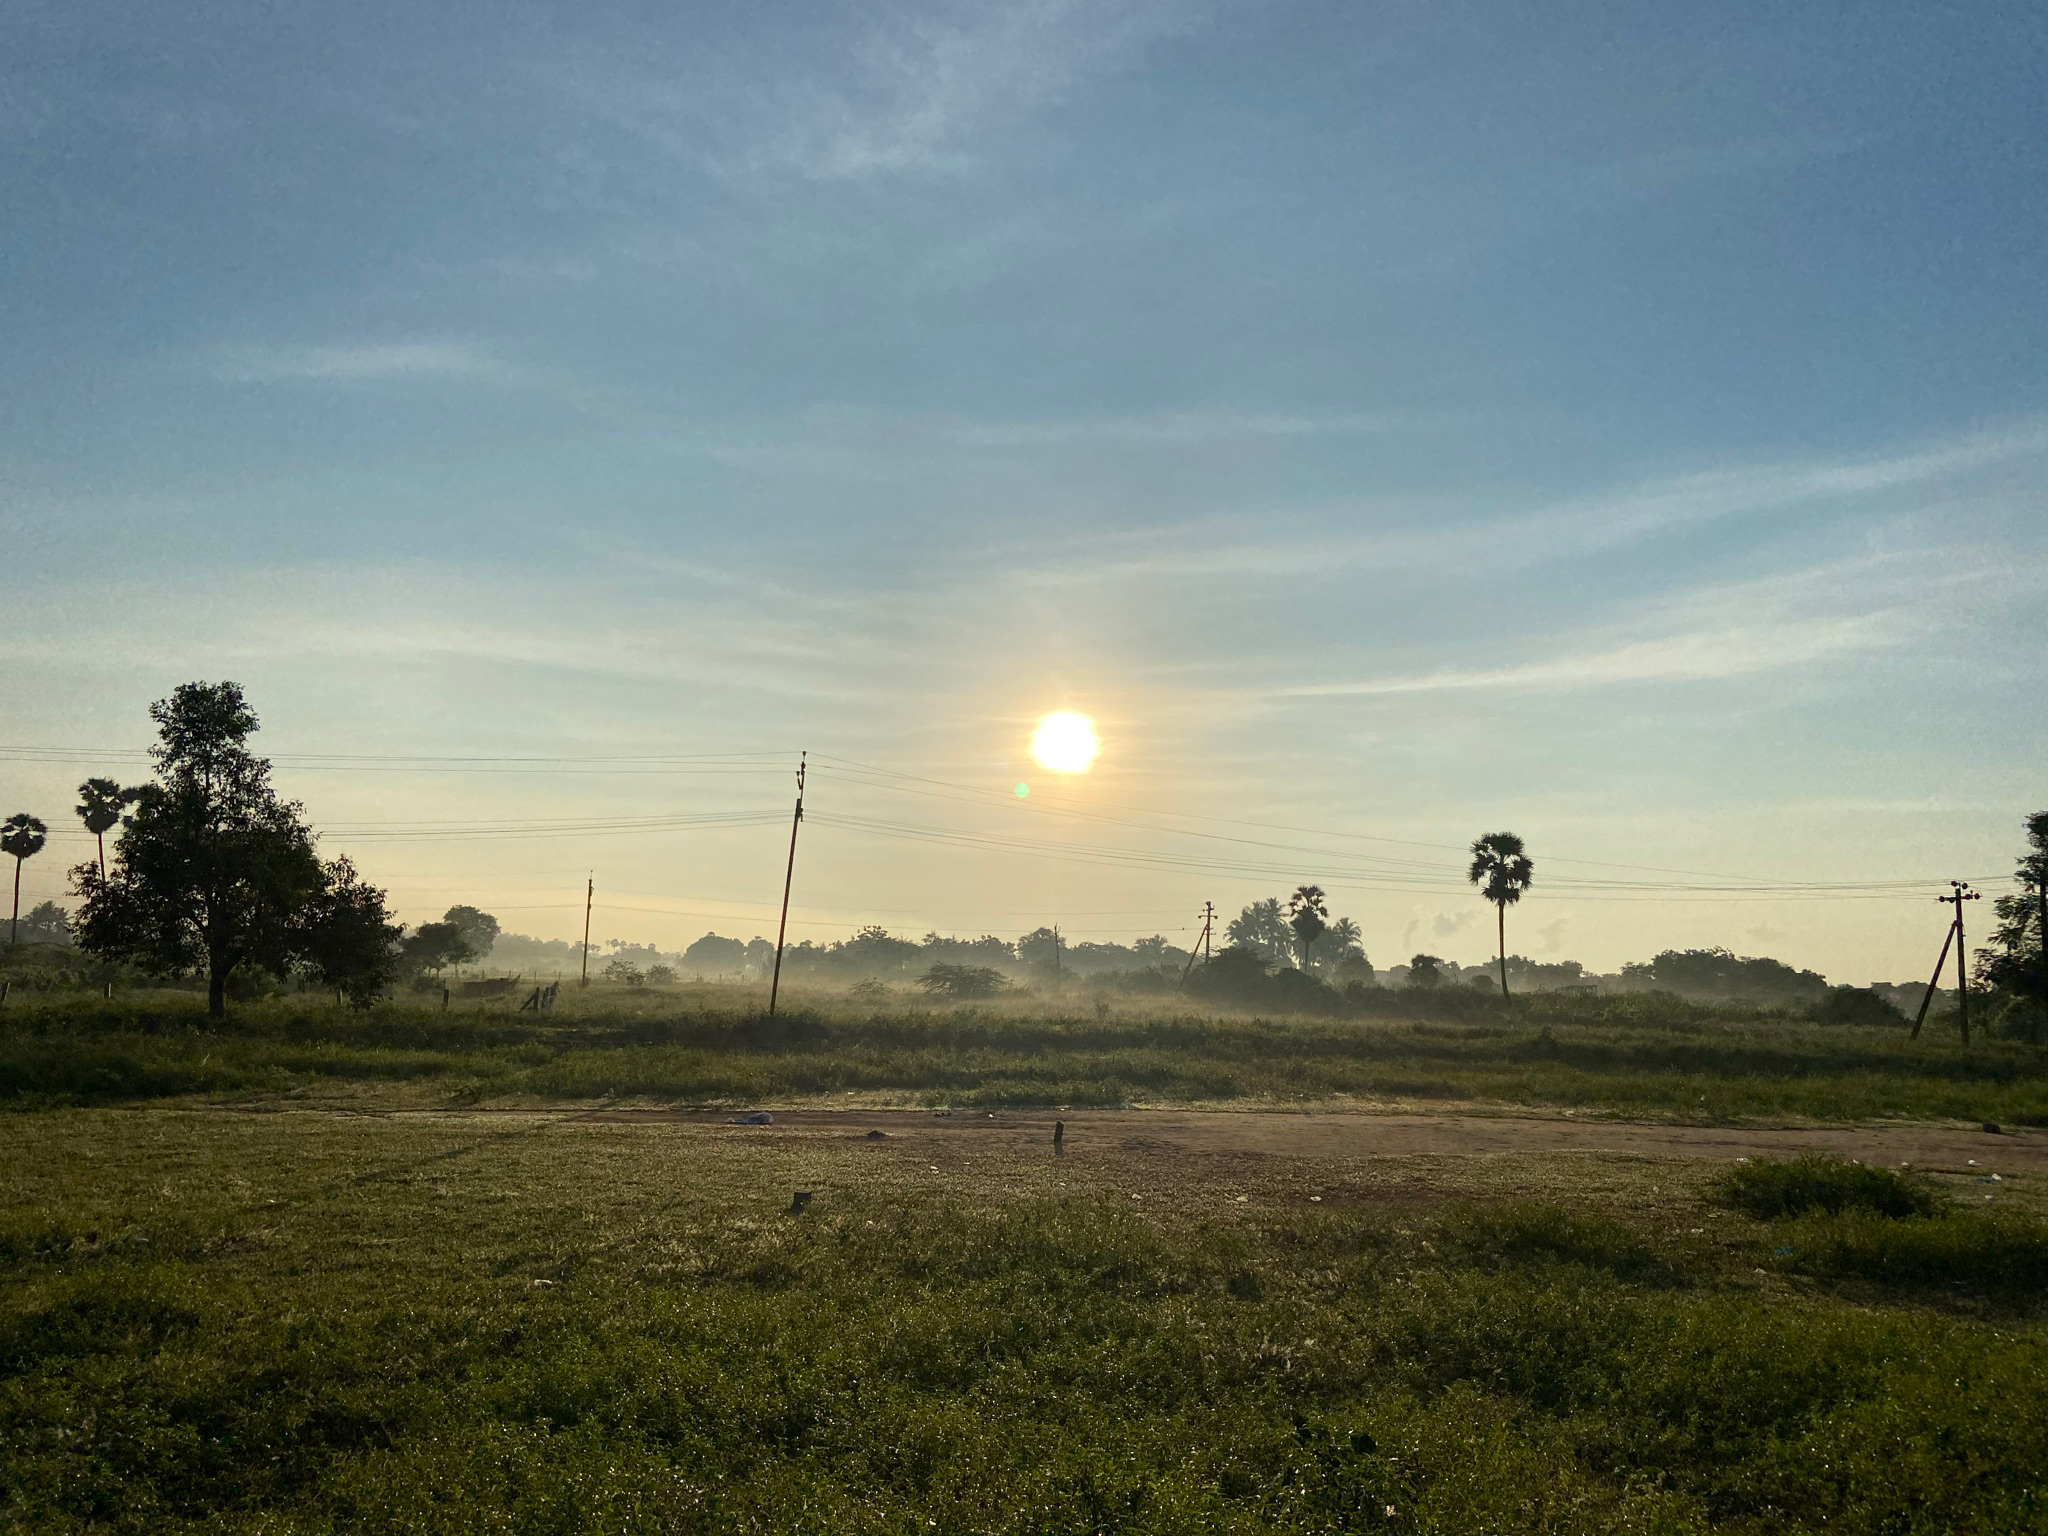
sun, morning, green, nature, beautiful, sunshine, freshness, sky, cloud, natural landscape, atmospheric phenomenon, tree, sunrise, horizon, natural environment, evening, plain, sunlight, rural area, sunset, grass, field, atmosphere, grassland, landscape, land lot, pasture, dawn, road, meadow, prairie, dusk, plant, meteorological phenomenon, farm